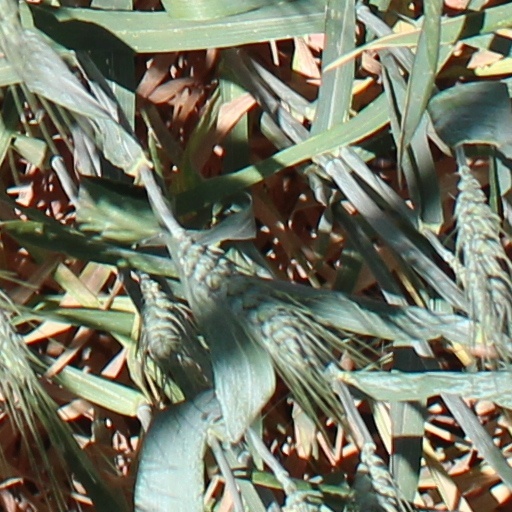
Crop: wheat